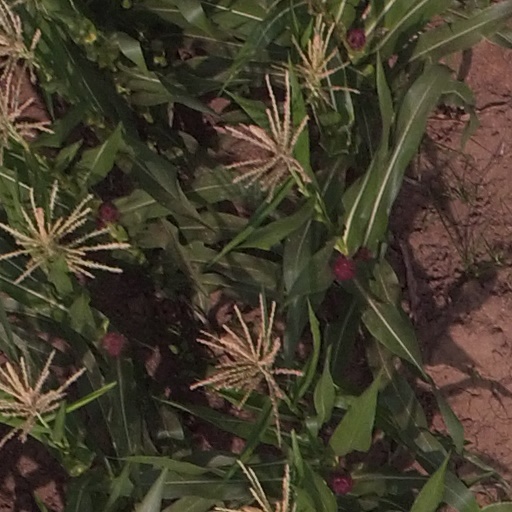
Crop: maize; corn